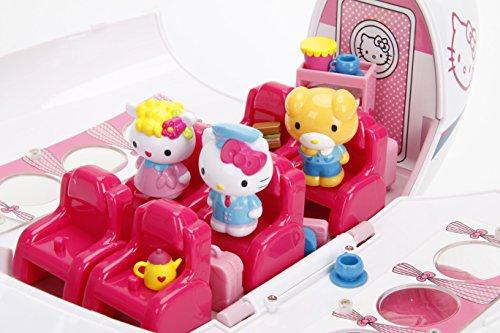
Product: Jada Toys Hello Kitty Jet Plane Play Set
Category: Toys & Games | Play Vehicles | Vehicle Playsets
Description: Airplane opens to reveal Playset for Hello Kitty and her friends.
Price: $32.99
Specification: ProductDimensions:14.4x8.8x8.4inches|ItemWeight:0.64ounces|ShippingWeight:2.85pounds(Viewshippingratesandpolicies)|DomesticShipping:ItemcanbeshippedwithinU.S.|InternationalShipping:ThisitemcanbeshippedtoselectcountriesoutsideoftheU.S.LearnMore|ASIN:B00804H7OK|Itemmodelnumber:84075|Manufacturerrecommendedage:4yearsandup